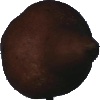
Label: pear_kaiser